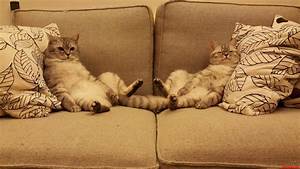
Label: cat